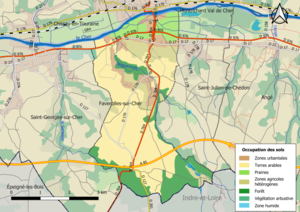
Carte des infrastructures et de l’occupation des sols en 2018 de la commune de fr:Faverolles-sur-Cher (France).
Faverolles-sur-Cher est une commune française située dans le département de Loir-et-Cher, en région Centre-Val de Loire.